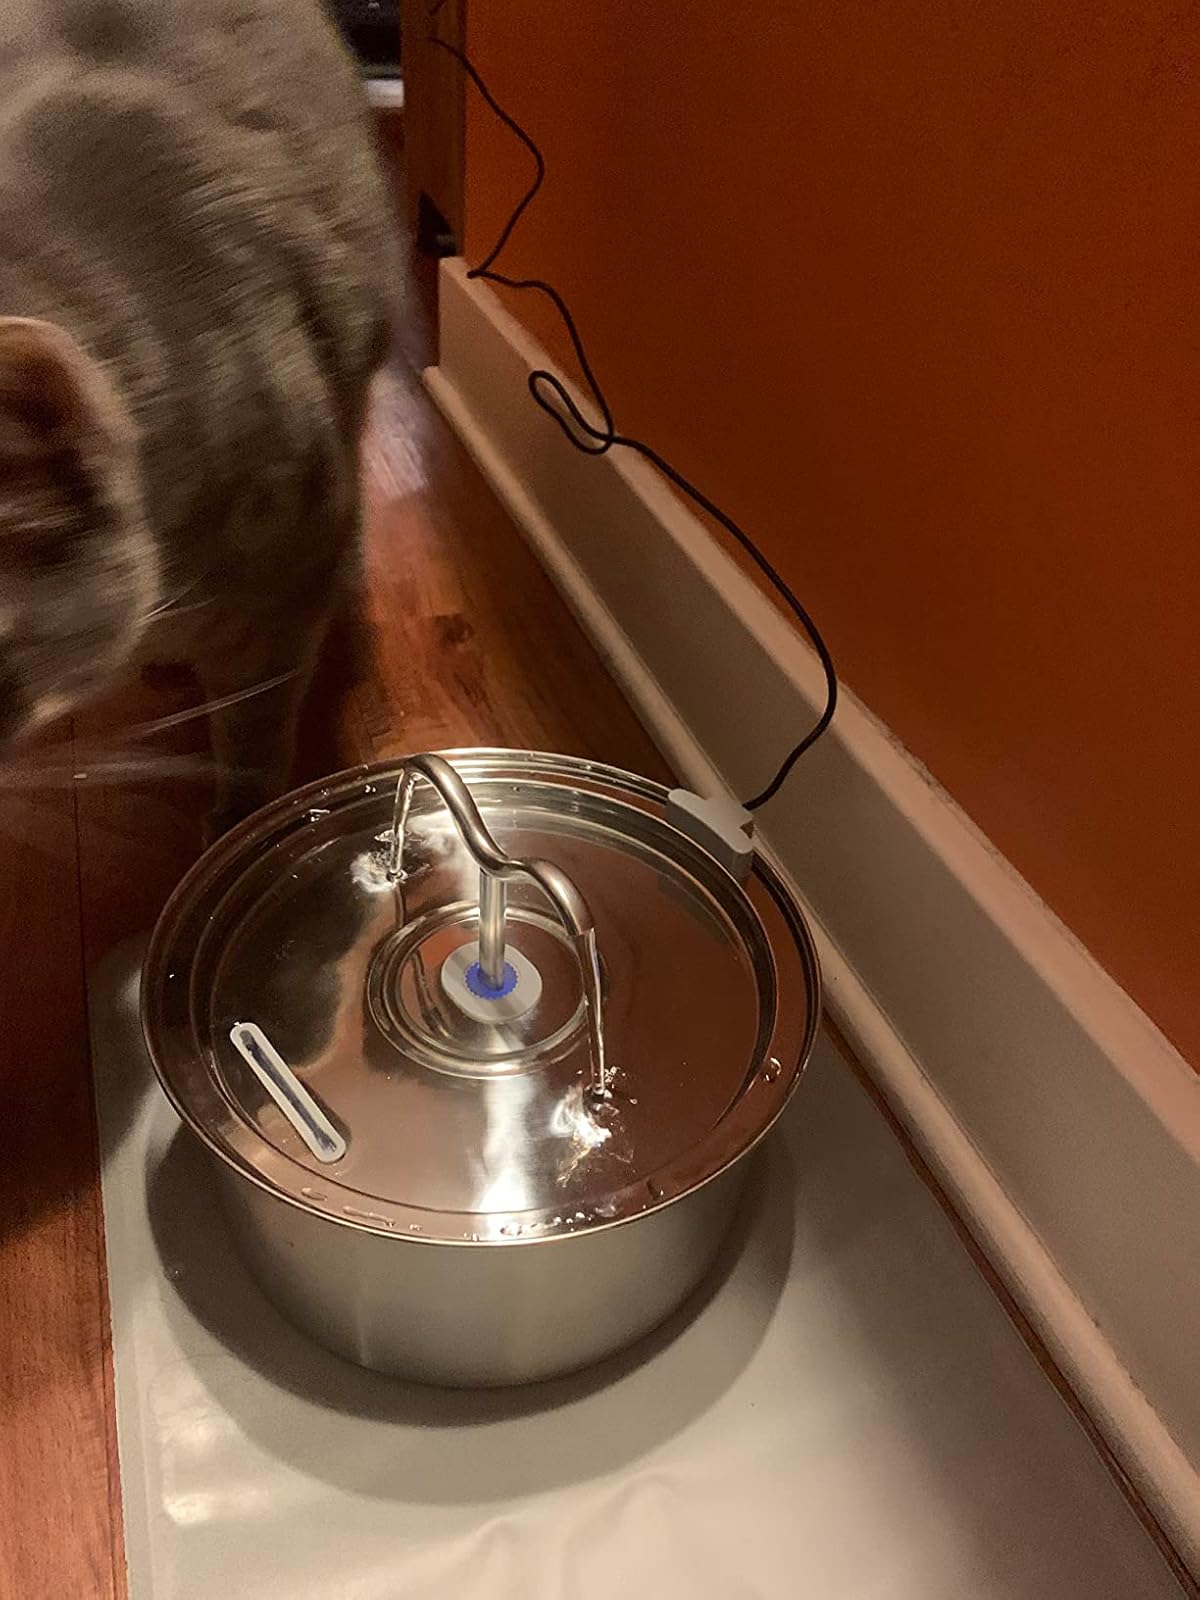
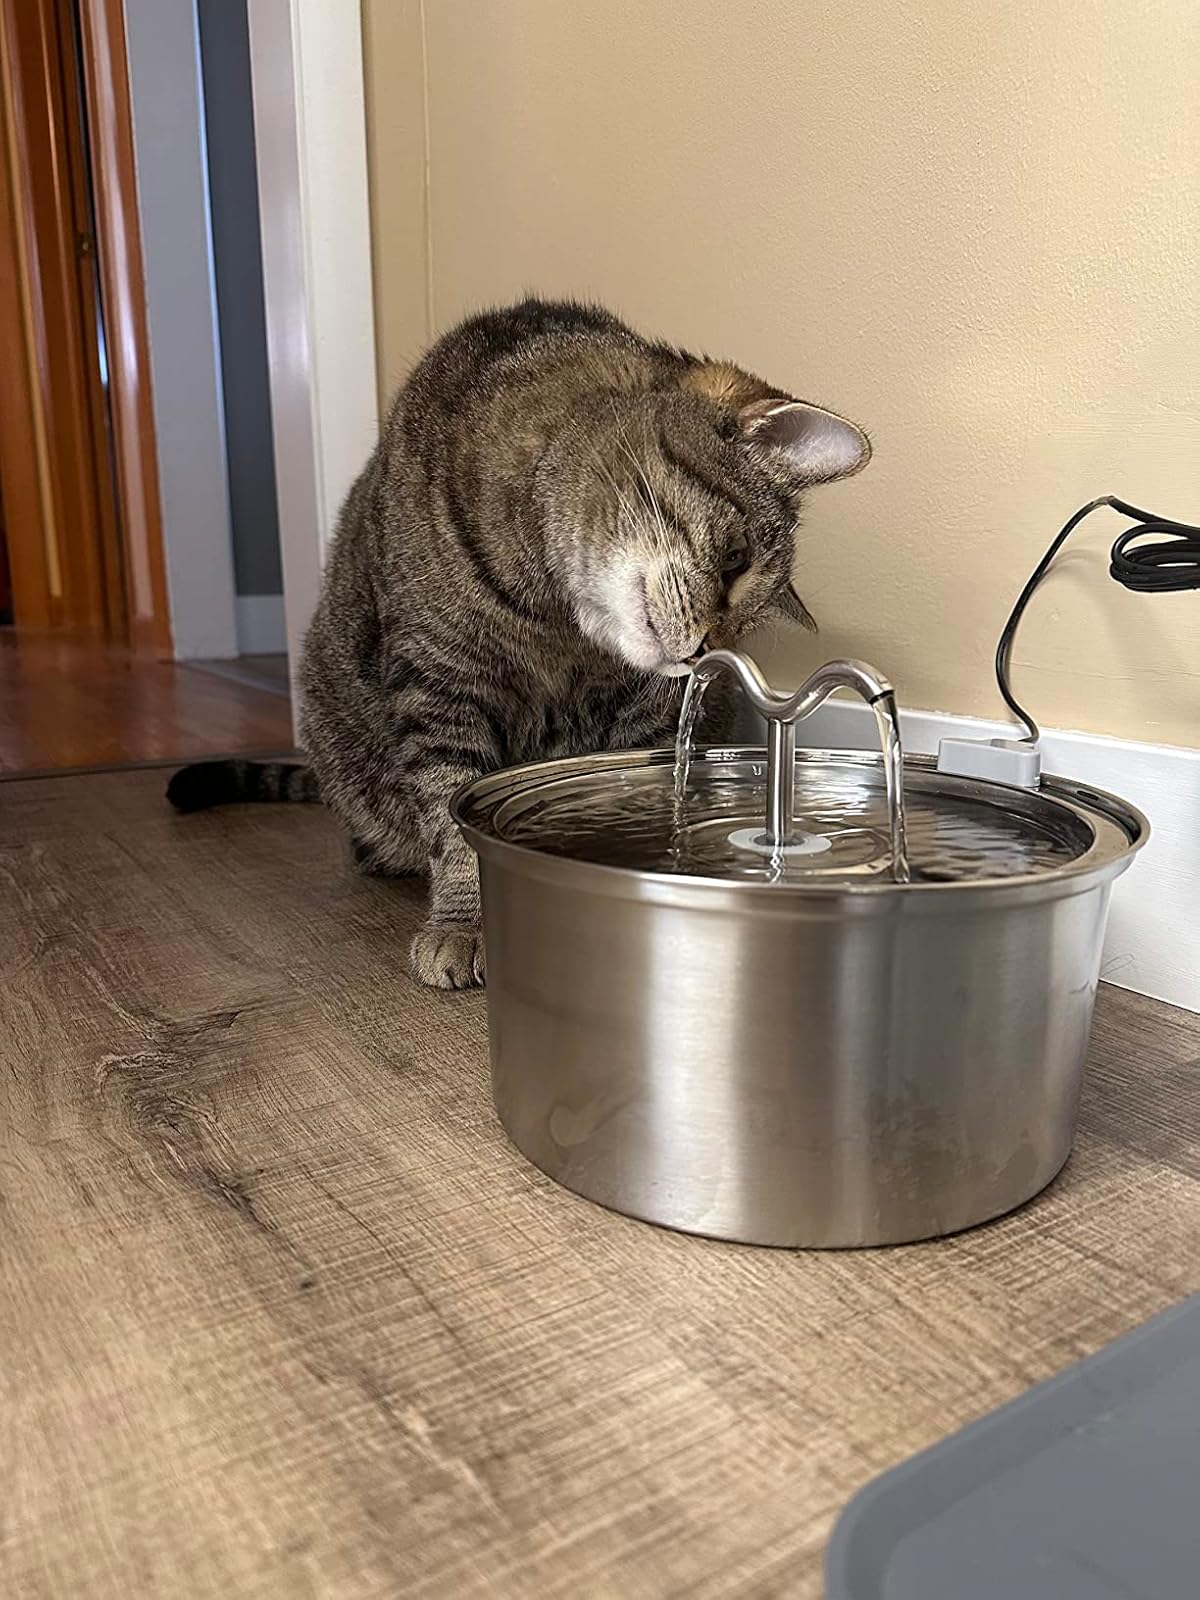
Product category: items_bowl
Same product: yes